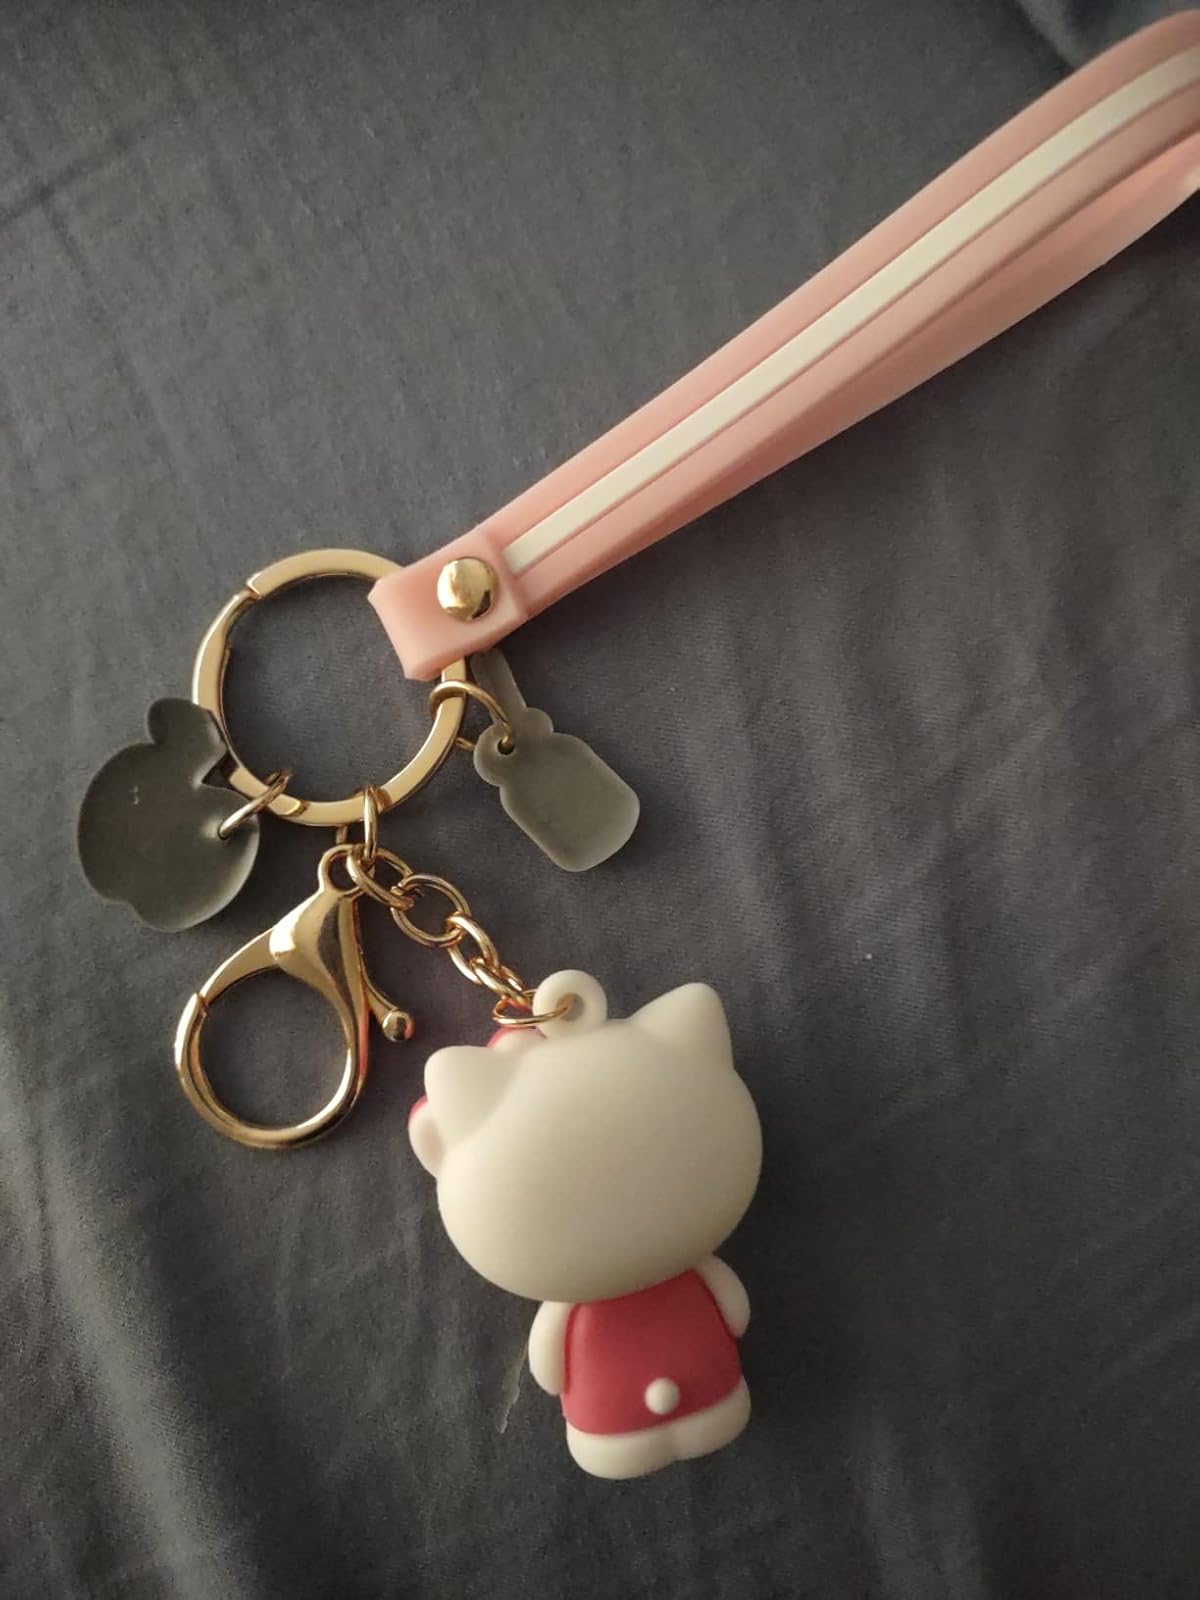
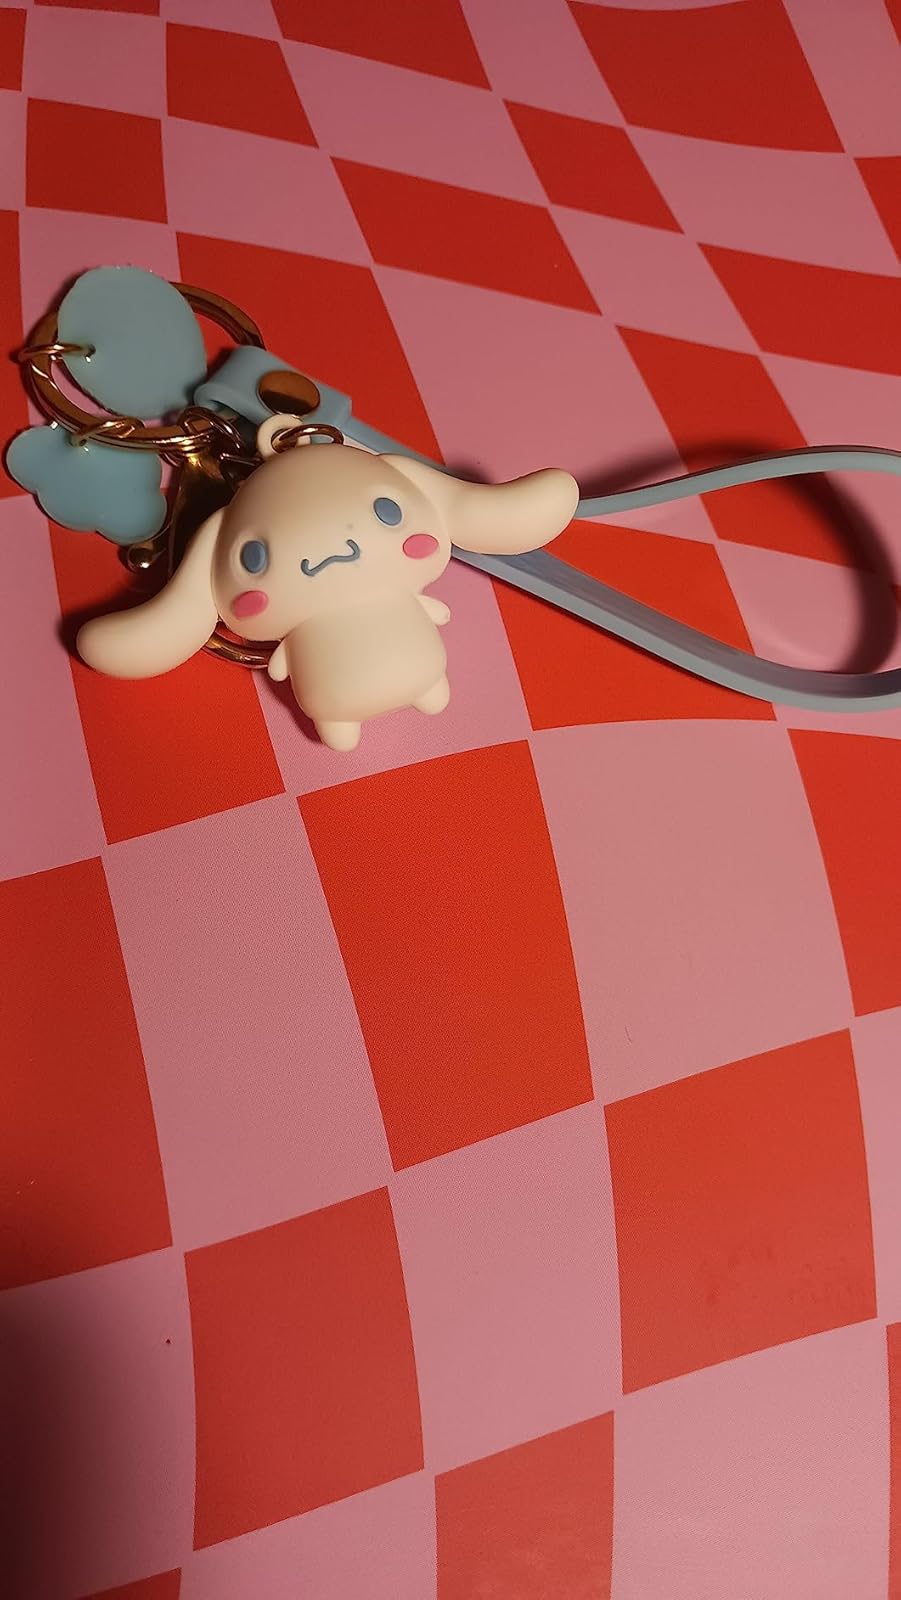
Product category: accessories_keychain
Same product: no